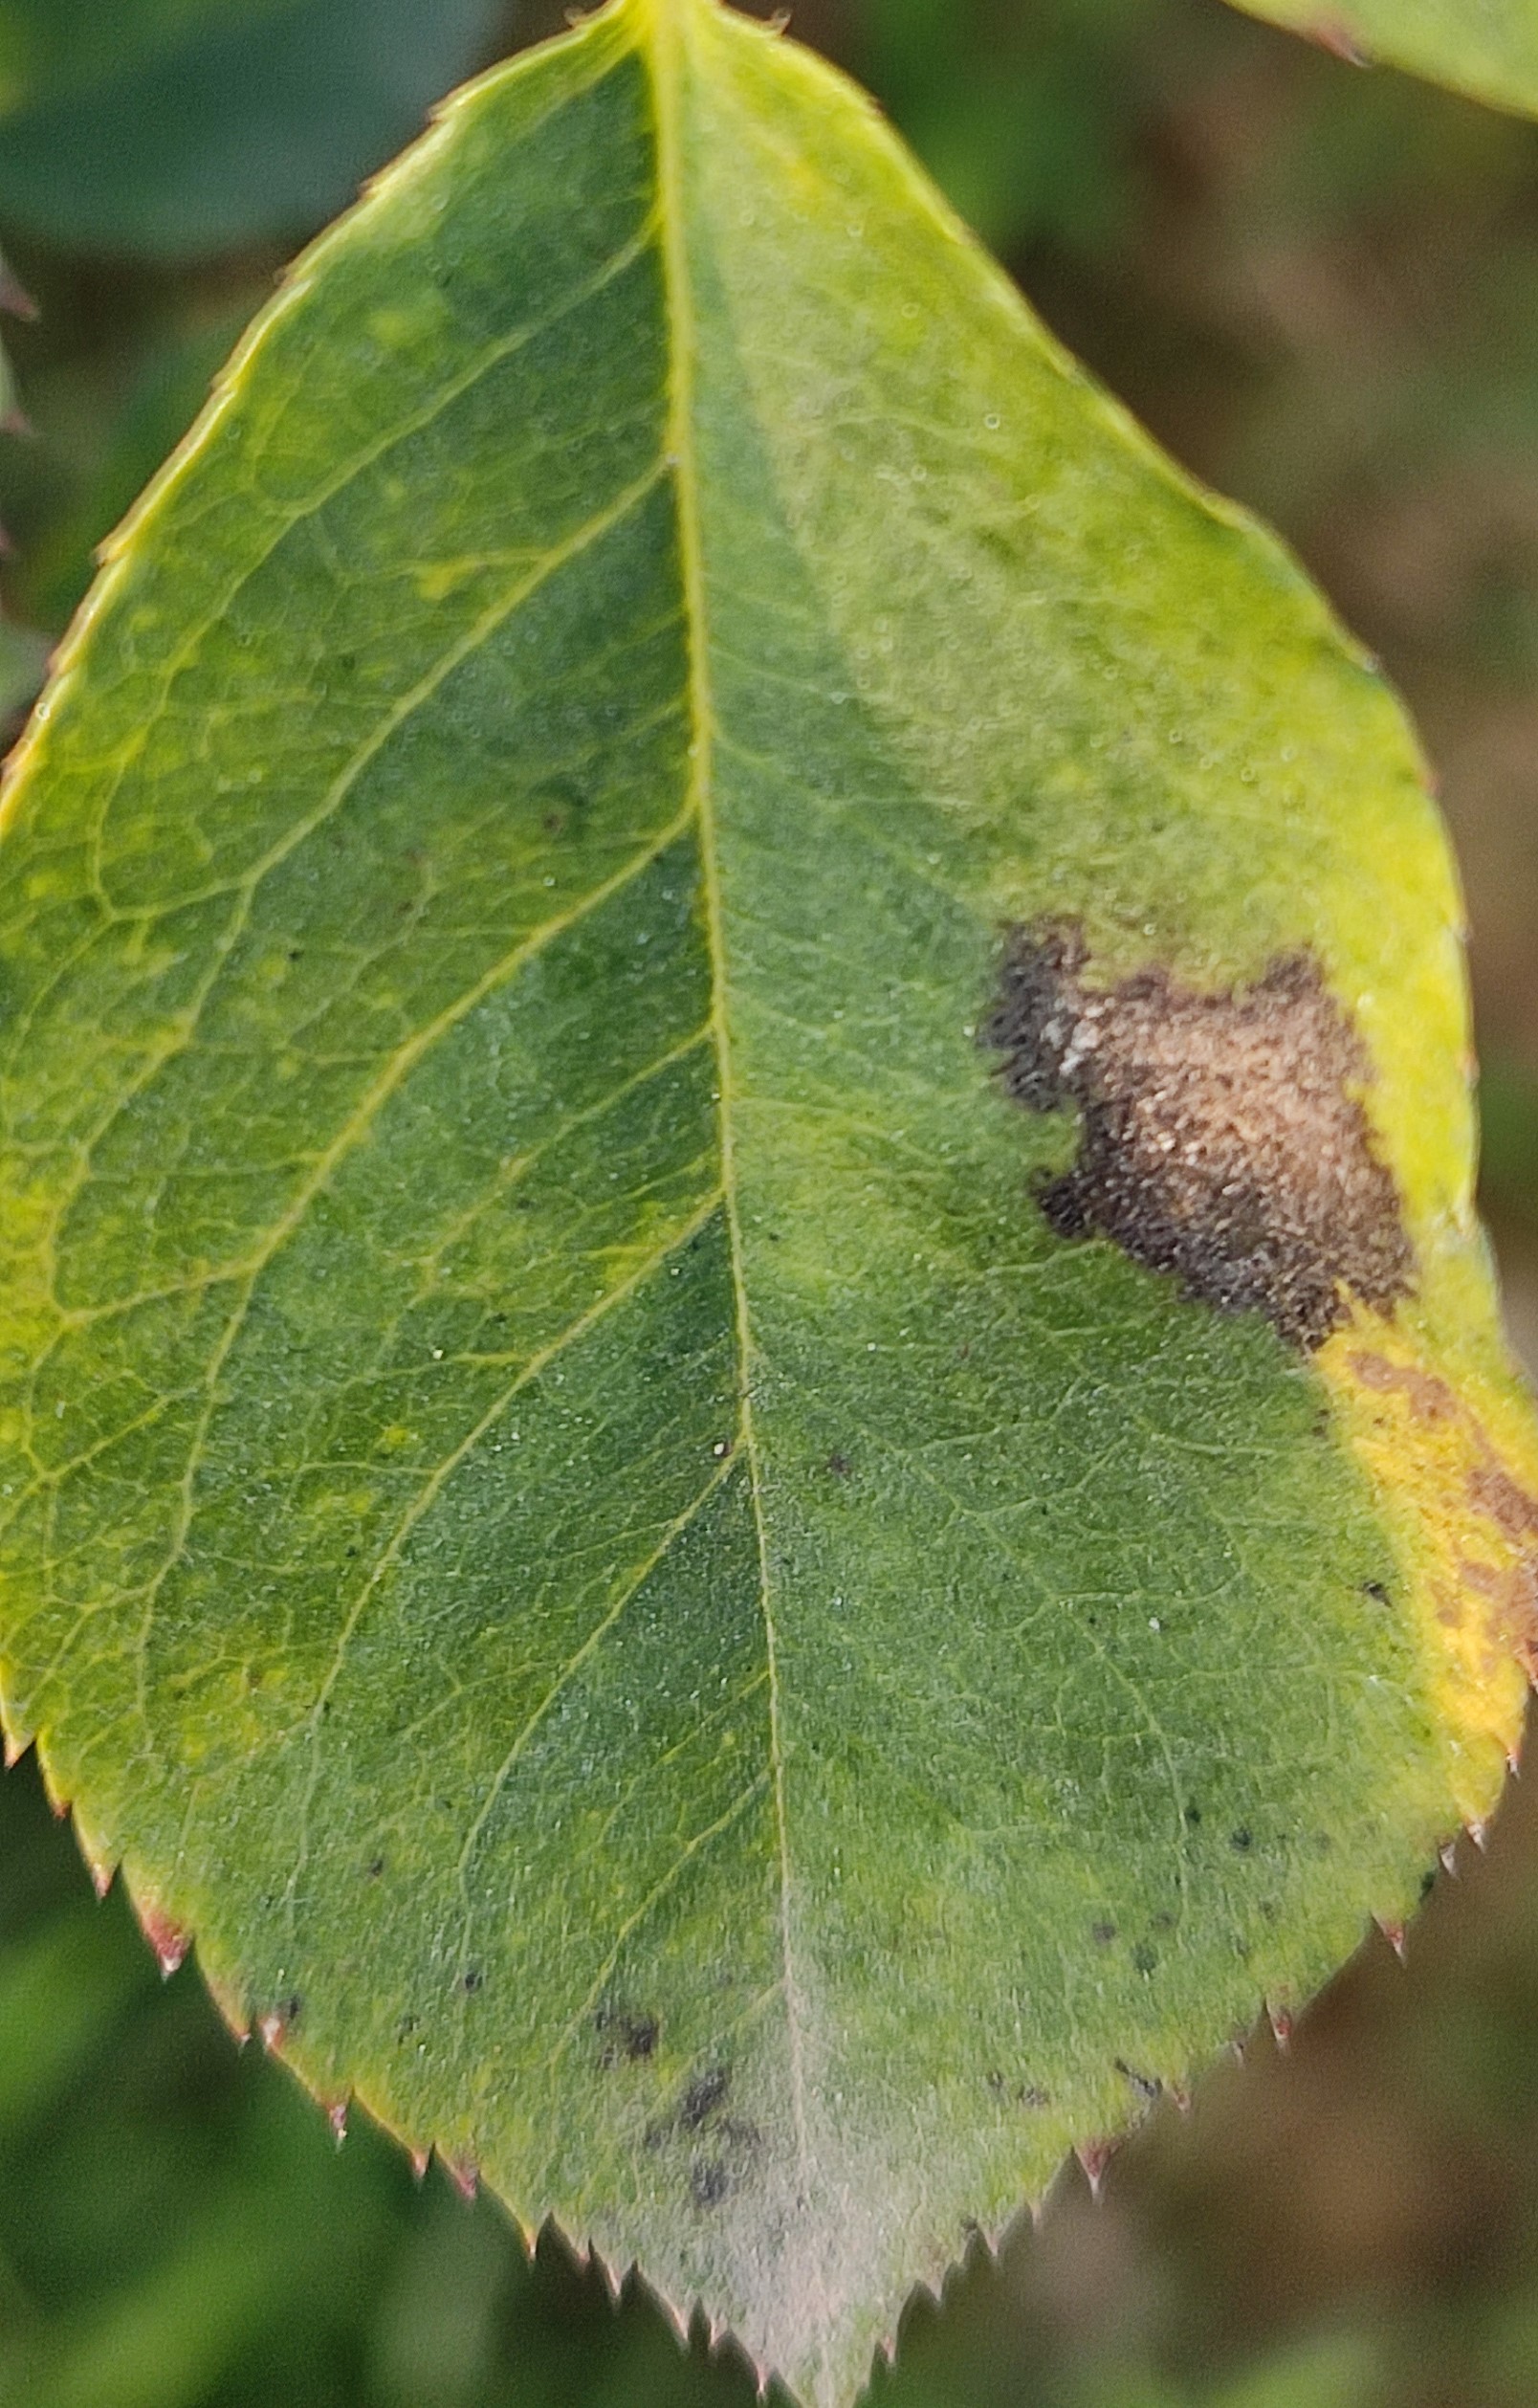
Label: Black Spot